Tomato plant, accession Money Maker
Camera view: horizontal (90 deg, fisheye); turntable rotation: 270 degrees
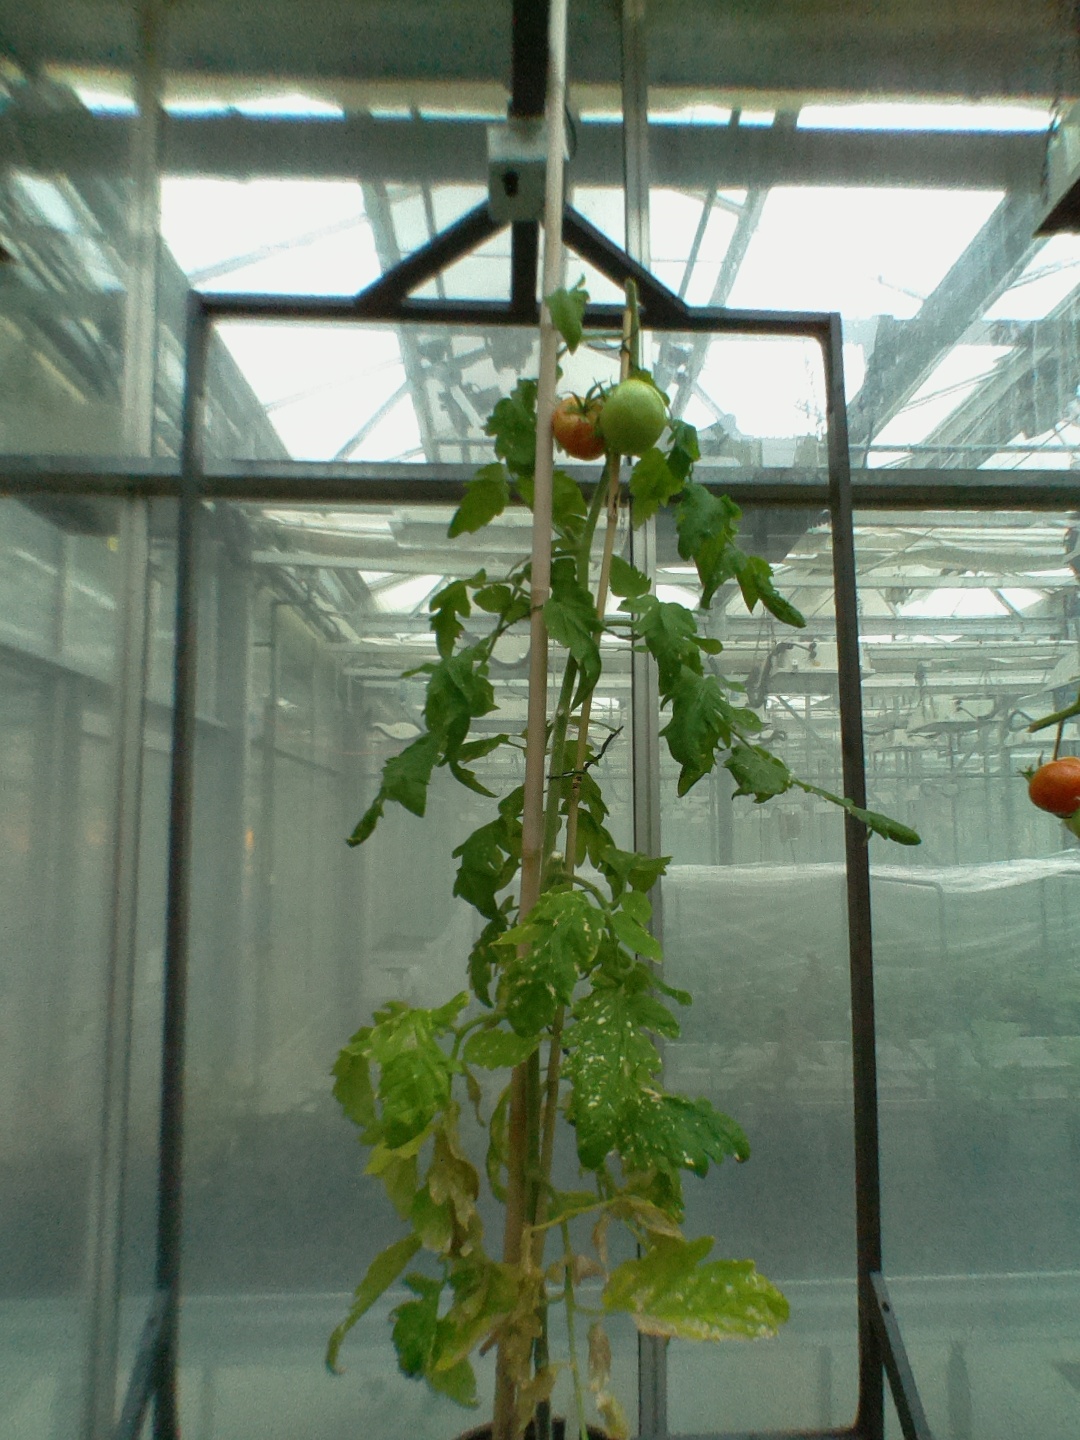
BBCH growth stage 82: 20%-30% of fruits show typical fully ripe color